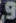
Number: 9